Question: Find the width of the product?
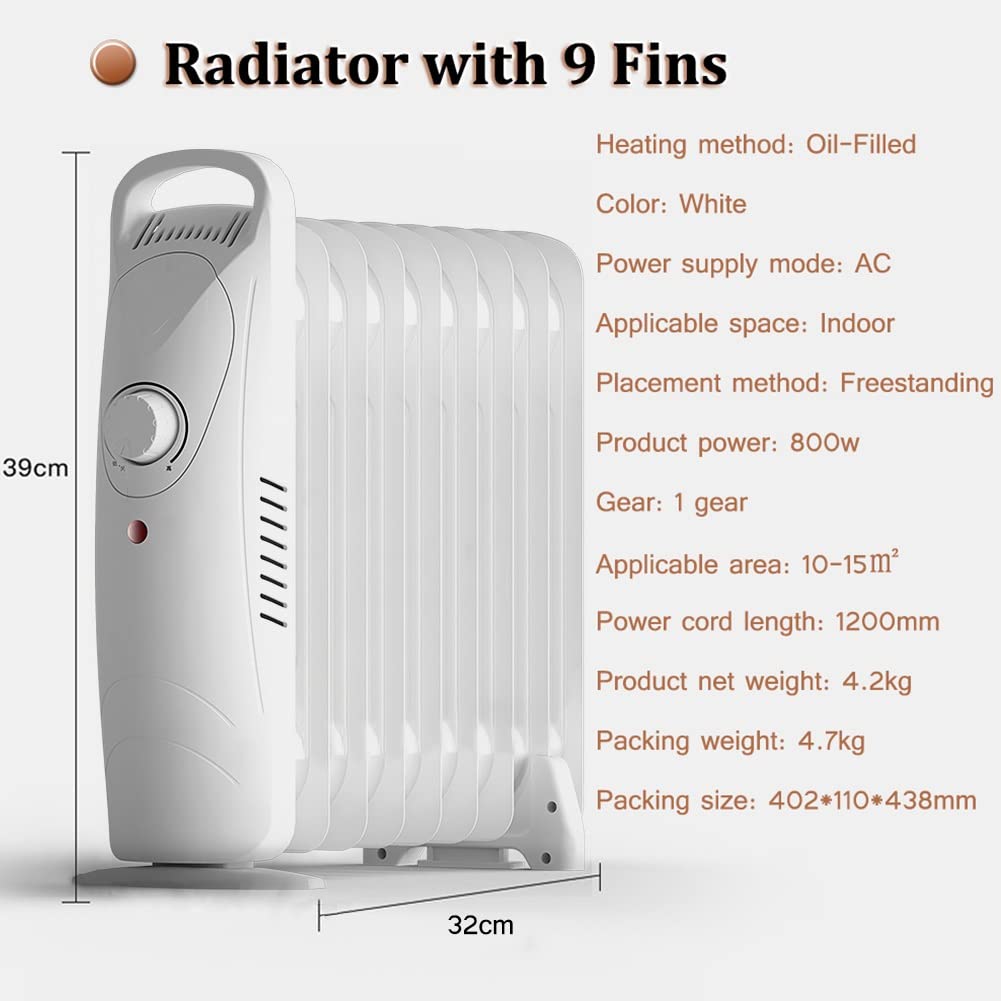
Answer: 1200.0 millimetre